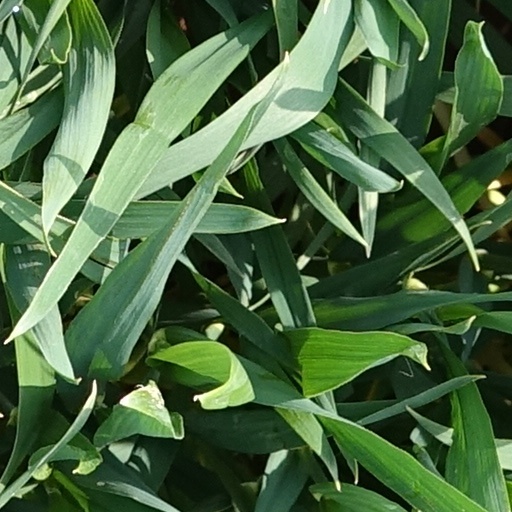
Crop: wheat